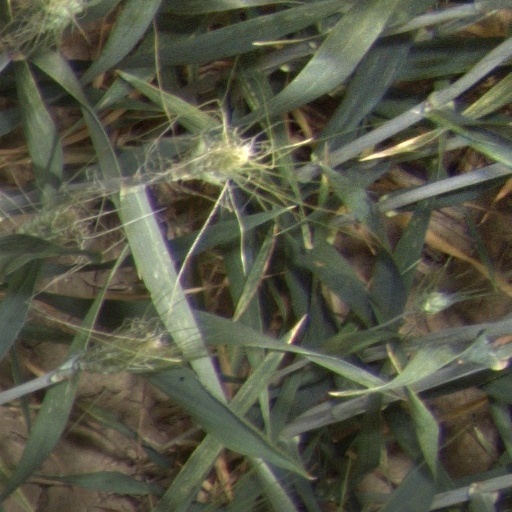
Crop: wheat